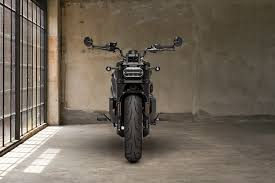
Vehicle type: Motorcycles